Harald Winter

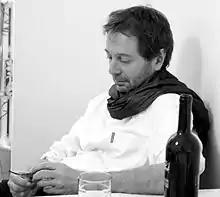
Harald Winter

Harald Winter (born in 1953), is a Bavarian artist who works in the fields of drawing, painting, sculpting, and performance.